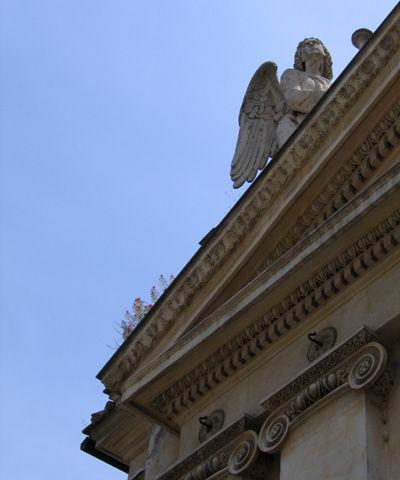
Weather: sun or clear